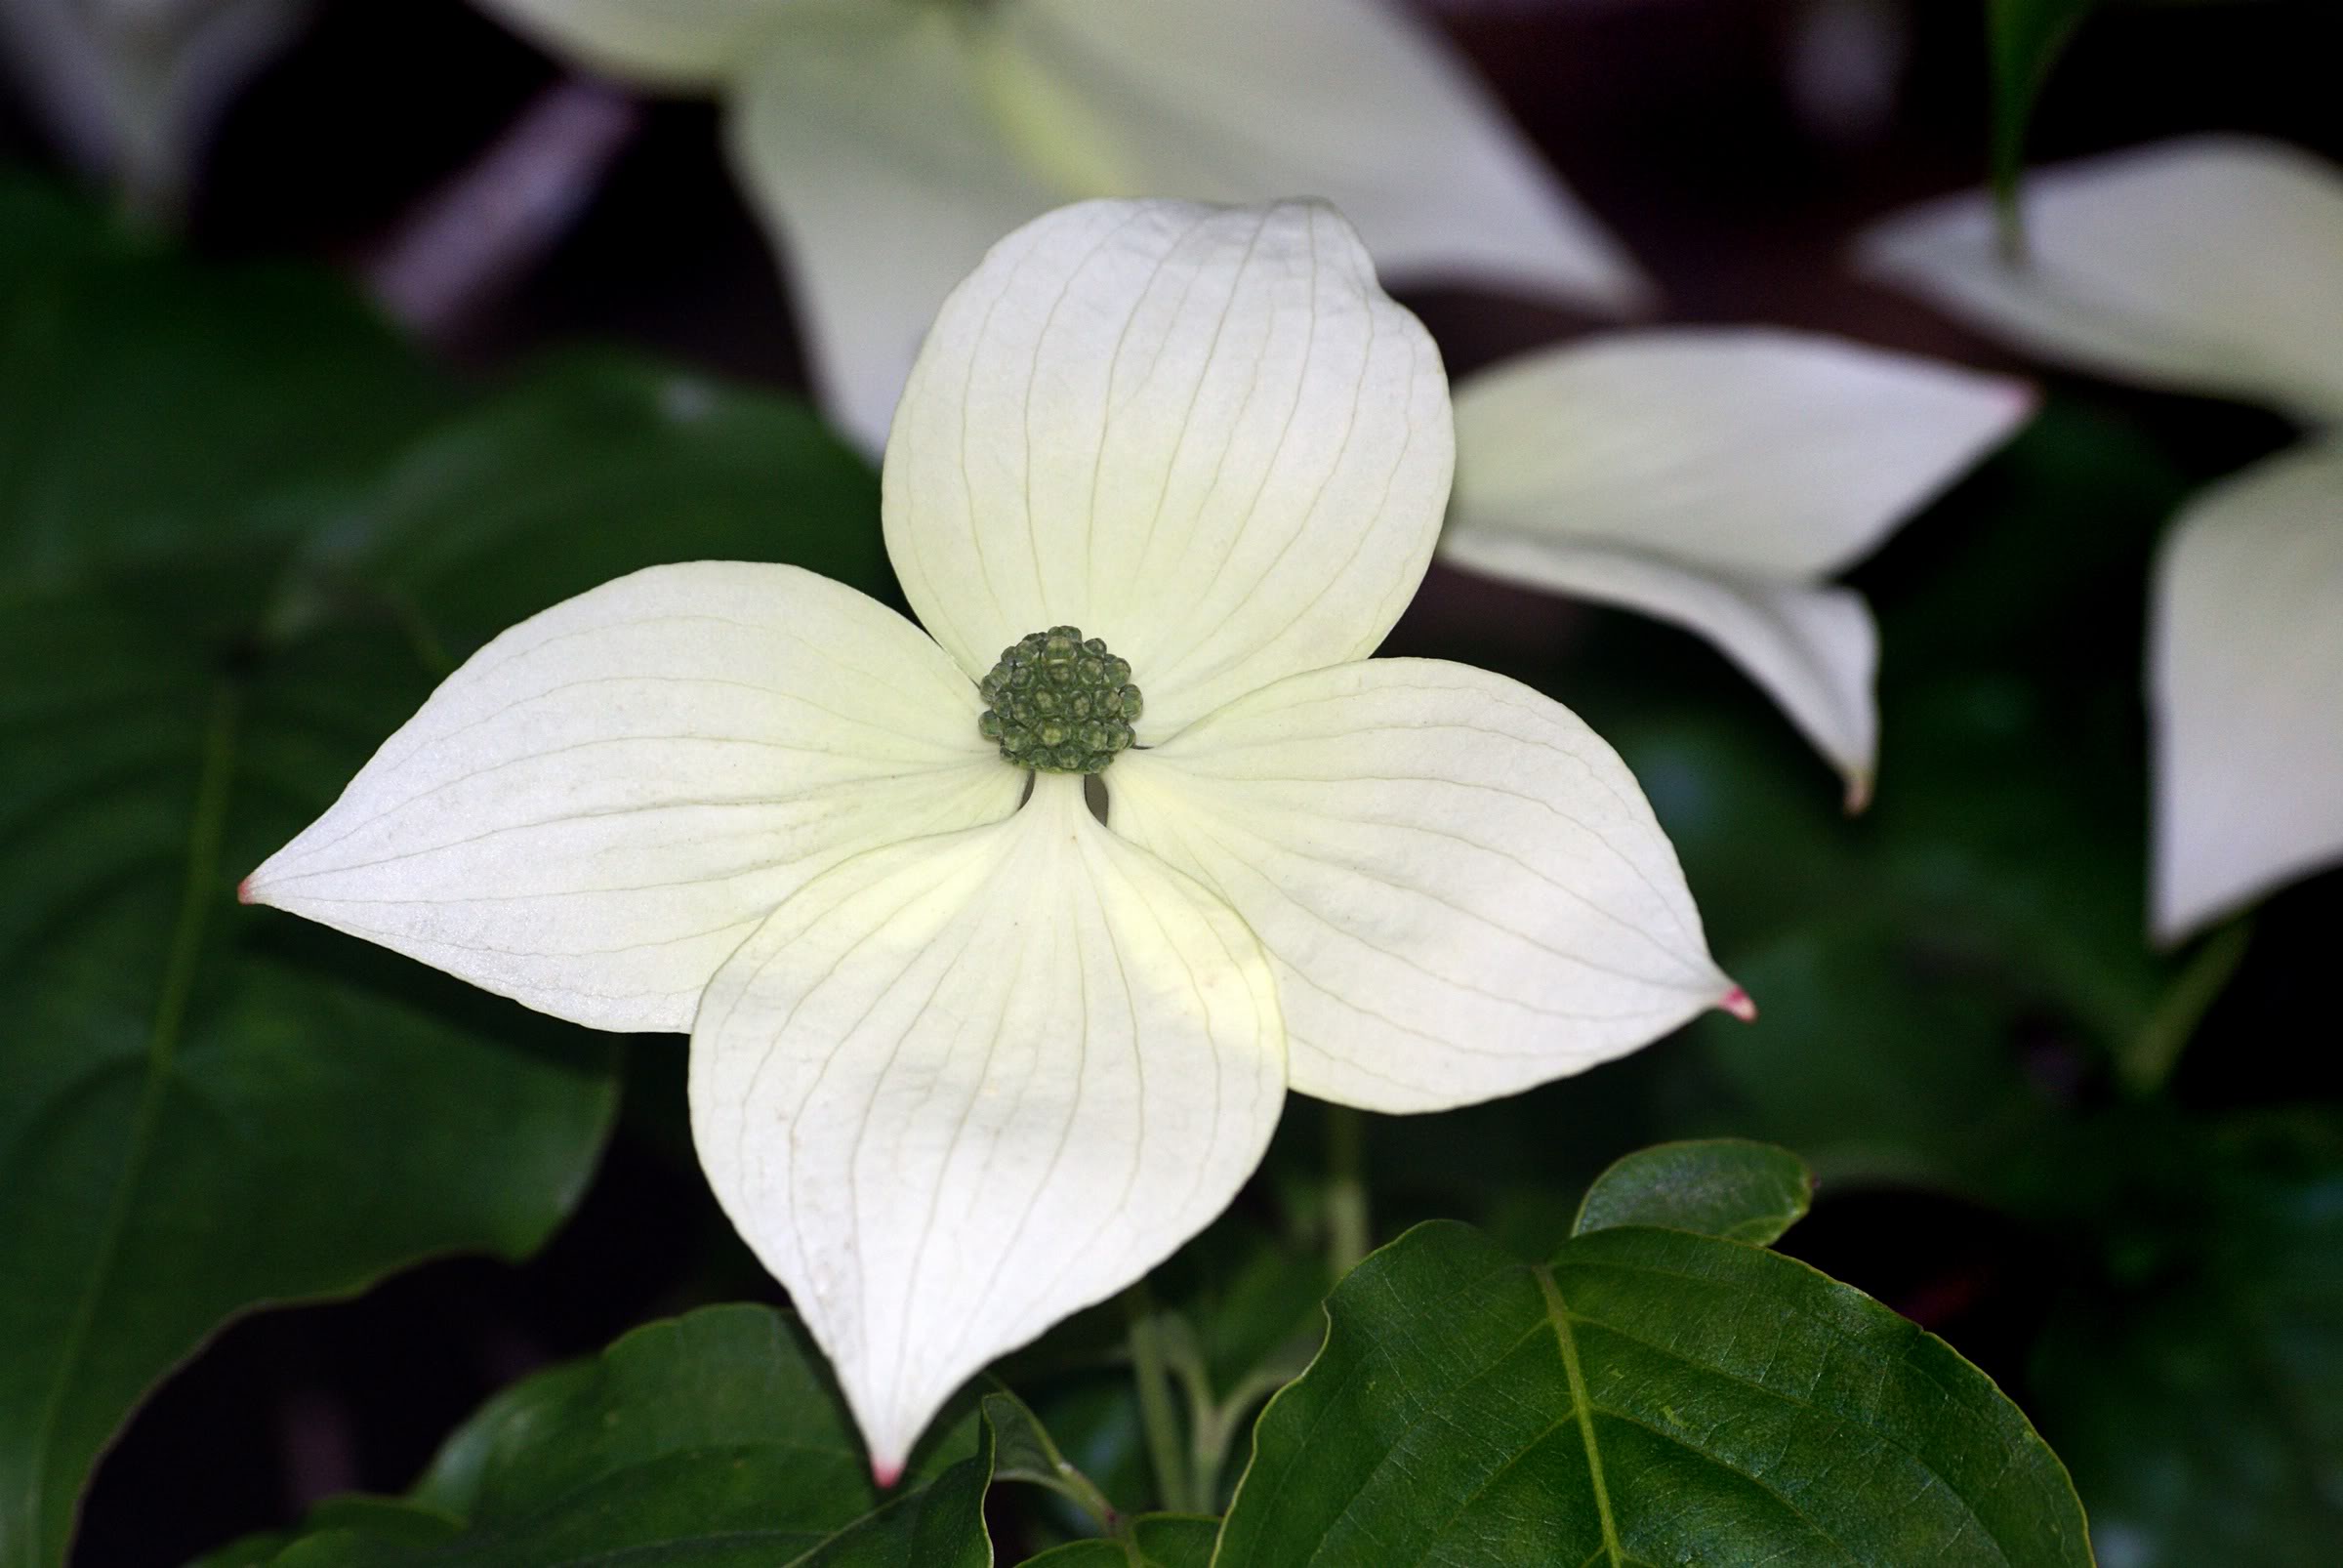
blossom, plant, flower, petal, green, botany, flora, dogwood, moonflower, macro photography, flowering plant, land plant